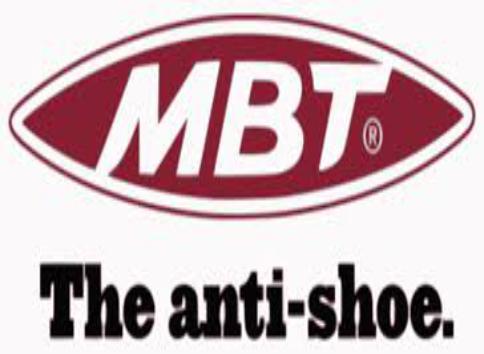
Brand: MBT
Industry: Clothes